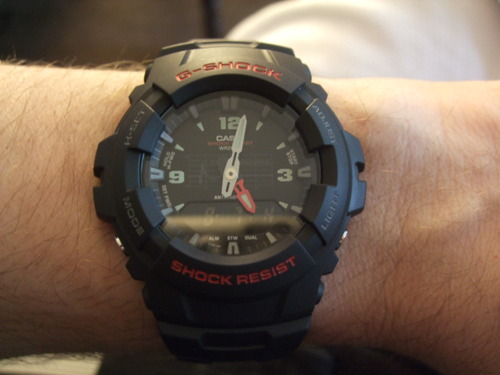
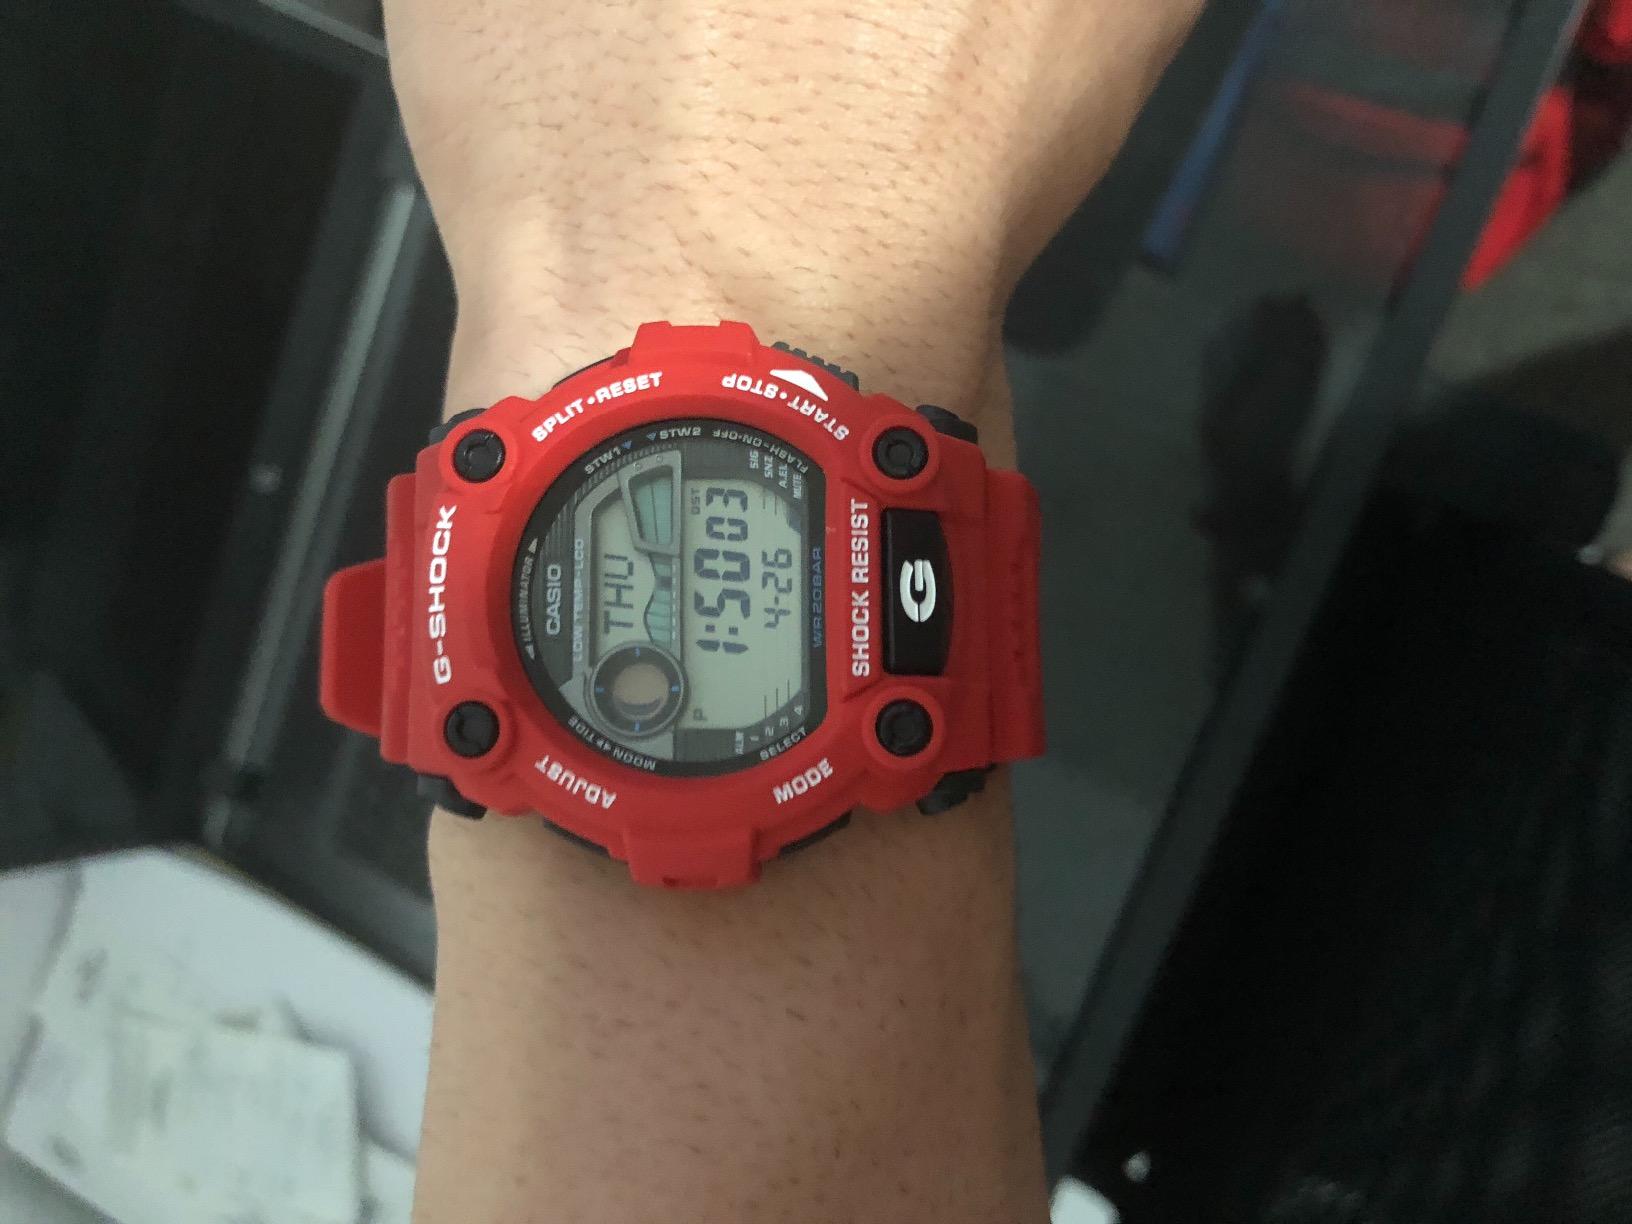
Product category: accessories_watch
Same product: no